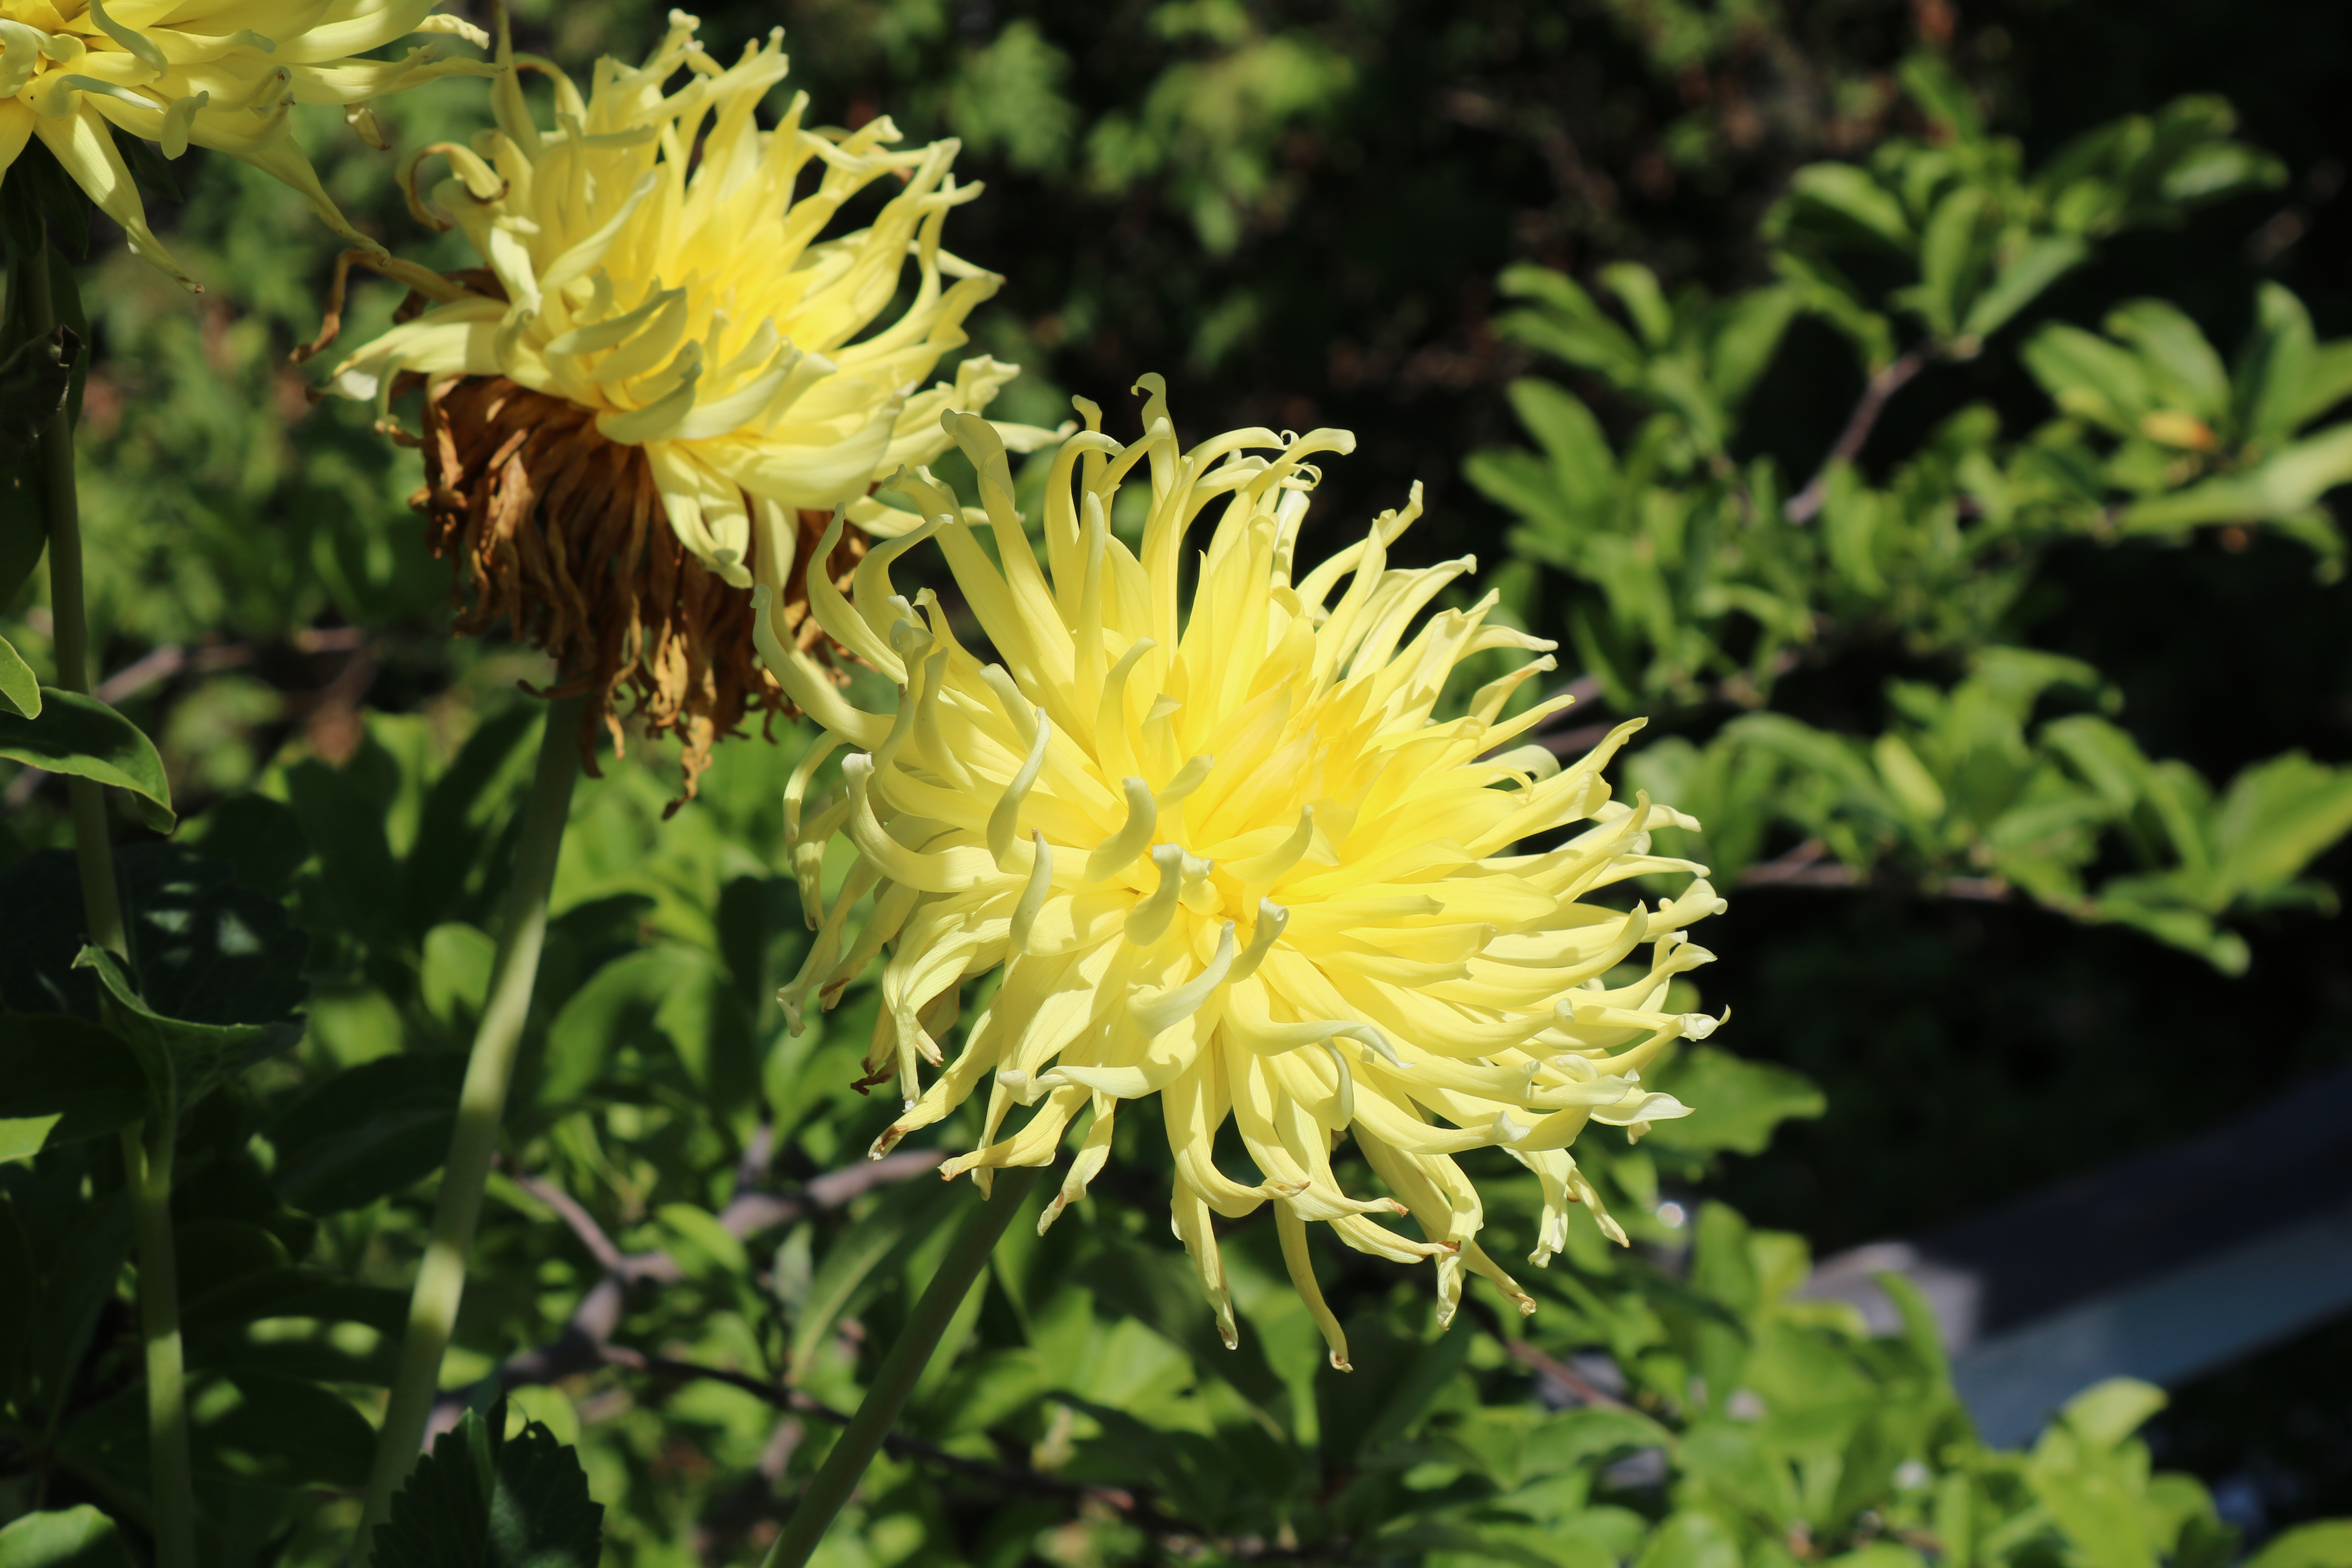
flower, yellow, dahlia, plant, flora, sow thistles, daisy family, flowering plant, dandelion, golden samphire, chrysanths, subshrub, safflower, annual plant